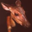
Label: deer